Gayest Ball Ever

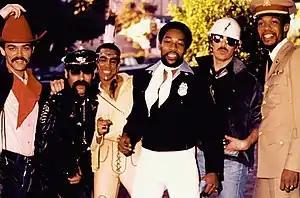
The episode's main challenge requires contestants to design an original look inspired by the Village People. "Pictured in 1978, from left": Randy Jones, Glenn Hughes, Felipe Rose, Victor Willis, David Hodo, and Alex Briley

The episode starts with the top five contestants re-entering the Werk Room following the elimination of Nina Bo'nina Brown. On a new day, RuPaul greets the contestants and reveals the mini-challenge, which tasks contestants with poking fun at each other using puppets. The contestants have twenty minutes to "drag up" the puppets, which resemble the contestants. Shea Couleé, Sasha Velour, Trinity Taylor, and Alexis Michelle have puppets of Peppermint, Trinity Taylor, Shea Couleé, and Sasha Velour, respectively. RuPaul declares Sasha Velour is the winner of the mini-challenge, and reveals the main challenge: to present three looks for The Gayest Ball Ever, a fashion show based on queer culture. The ball's categories are "Rainbow-She-Better-Do" (for rainbow flag-inspired looks), "Sexy Unicorn", and "Village People Eleganza Extravaganza", for which contestants will design original looks inspired by members of the American disco group Village People.